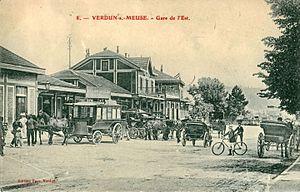
Carte postale ancienne éditée par la librairie Fays à Verdun, n°8
La gare de Verdun est une gare ferroviaire française de la ligne de Saint-Hilaire-au-Temple à Hagondange, située à proximité du centre-ville de Verdun, sous-préfecture du département de la Meuse, en région Grand Est.